History of Israel

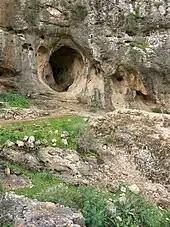
Skhul Cave

The oldest evidence of early humans in the territory of modern Israel, dating to 1.5 million years ago, was found in Ubeidiya near the Sea of Galilee. Flint tool artefacts have been discovered at Yiron, the oldest stone tools found anywhere outside Africa. Other groups include 1.4 million years old Acheulean industry, the Bizat Ruhama group and Gesher Bnot Yaakov.